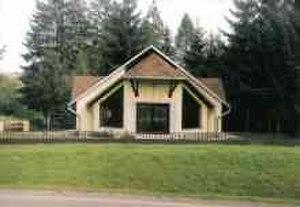
Vyšný Hrušov est un village de Slovaquie situé dans la région de Prešov.